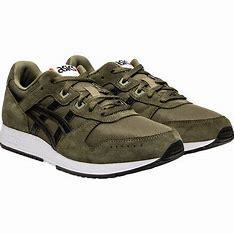
Brand: Asics
Model: Lyte Classic